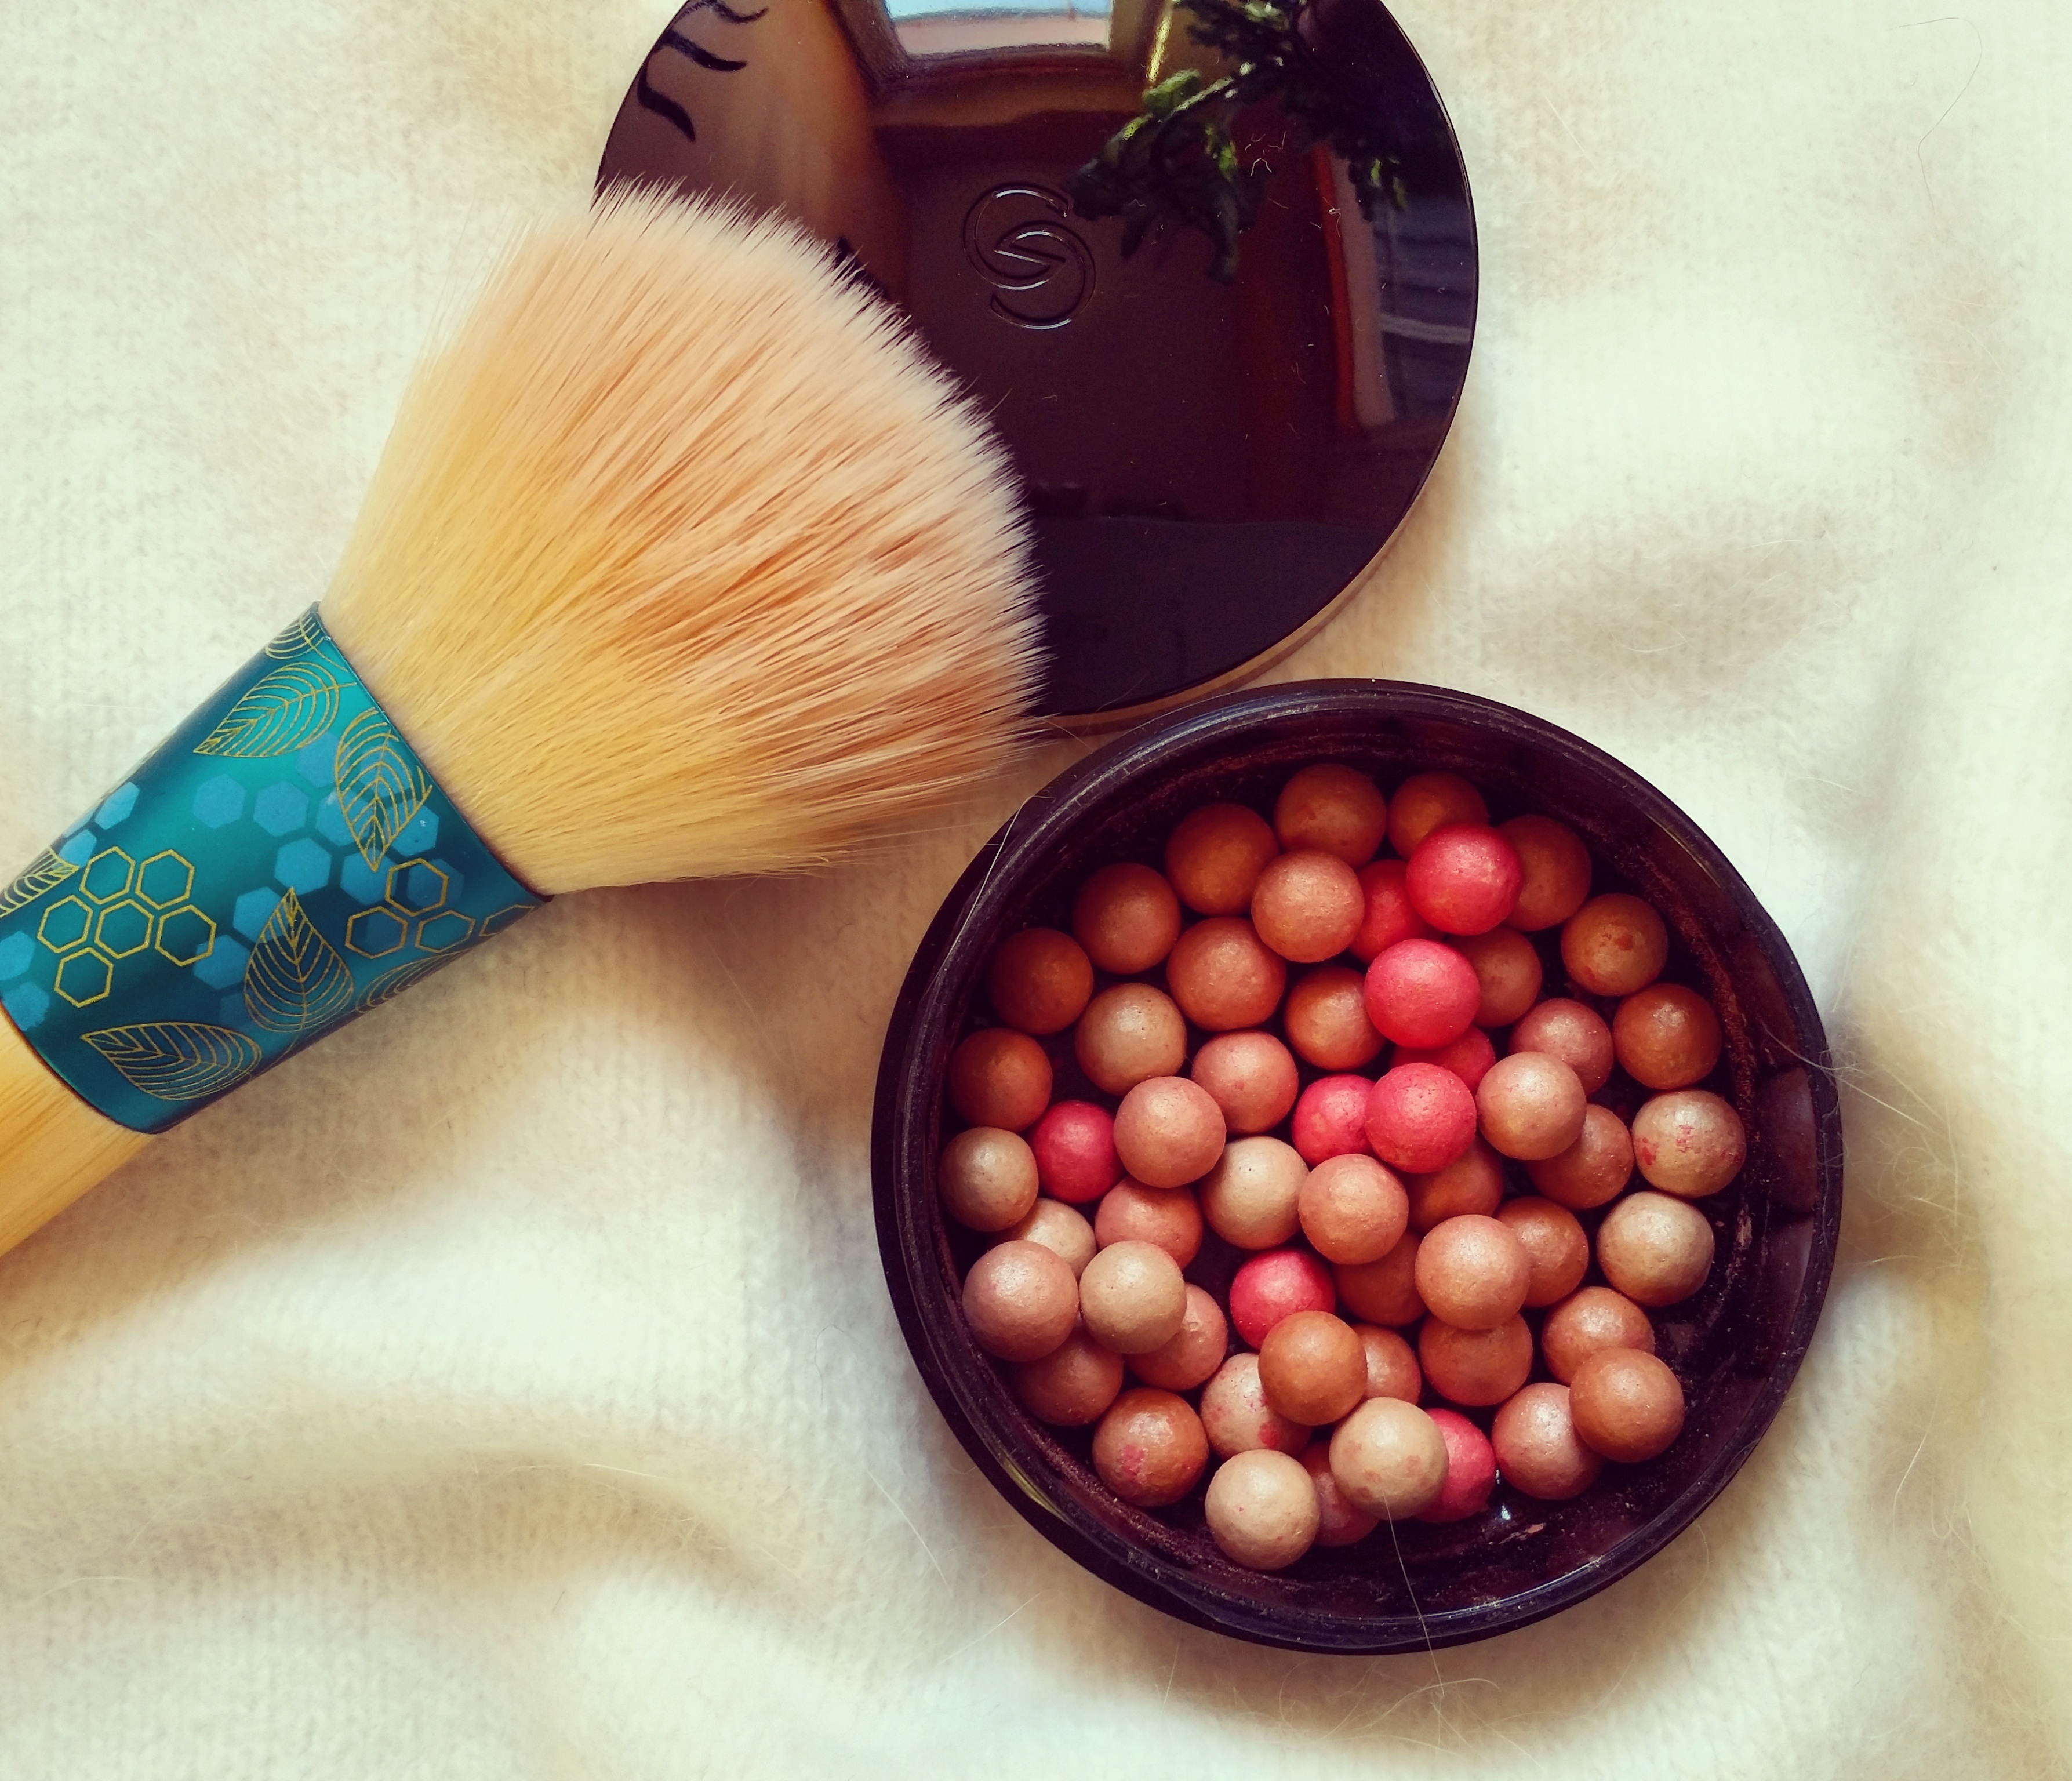
flower, brush, food, red, produce, color, make up, beauty, sweetness, pearls